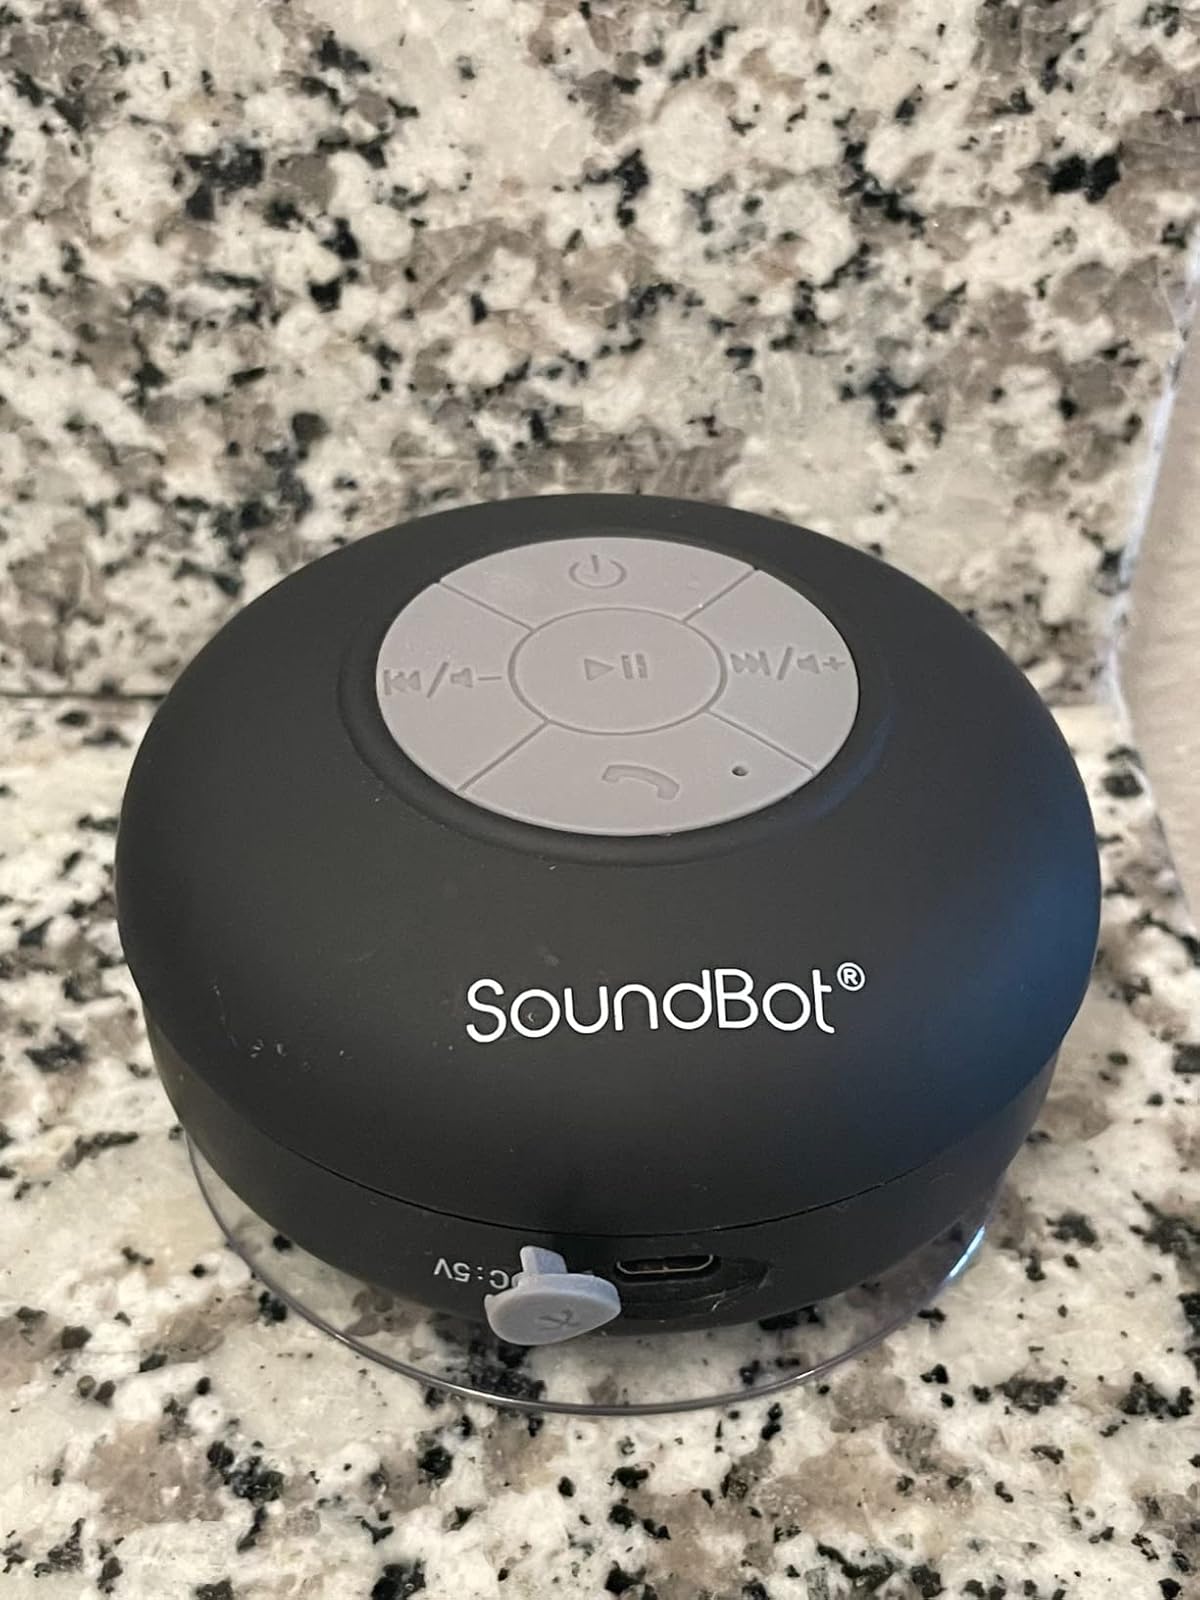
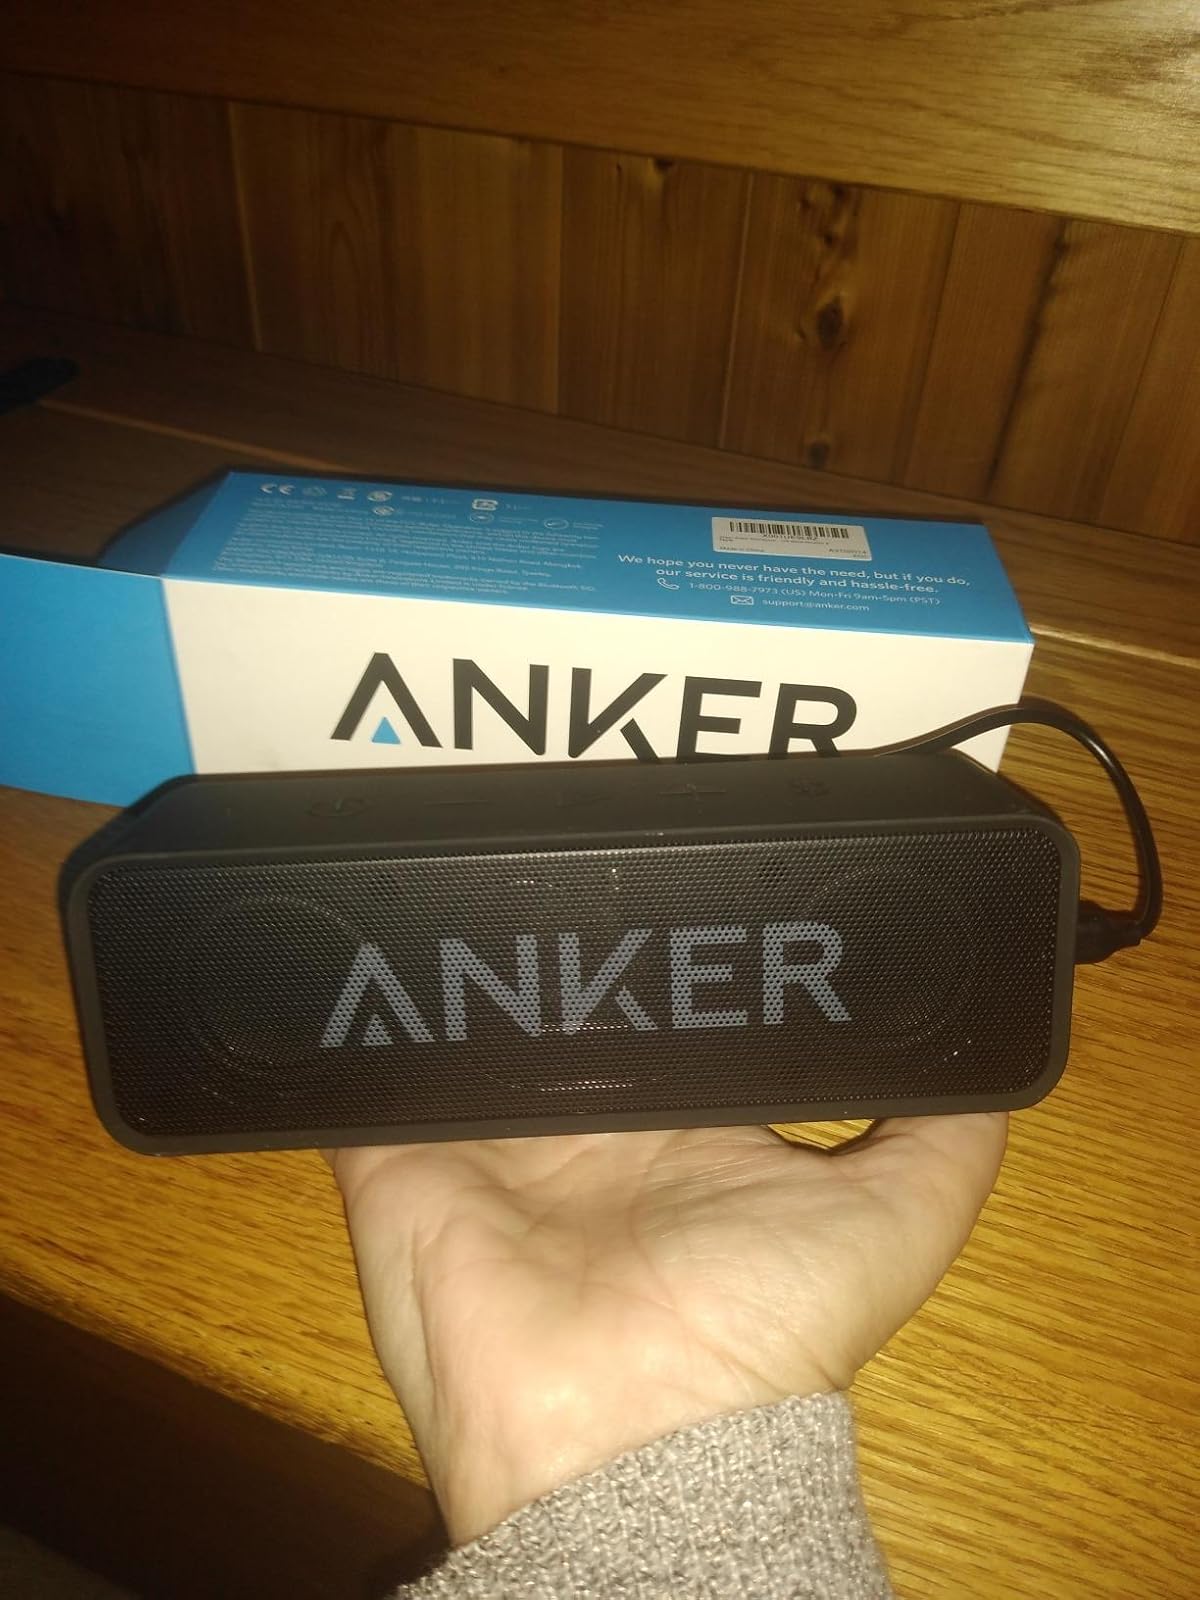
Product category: speaker
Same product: no